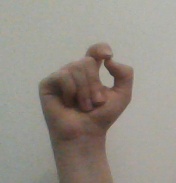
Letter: fa